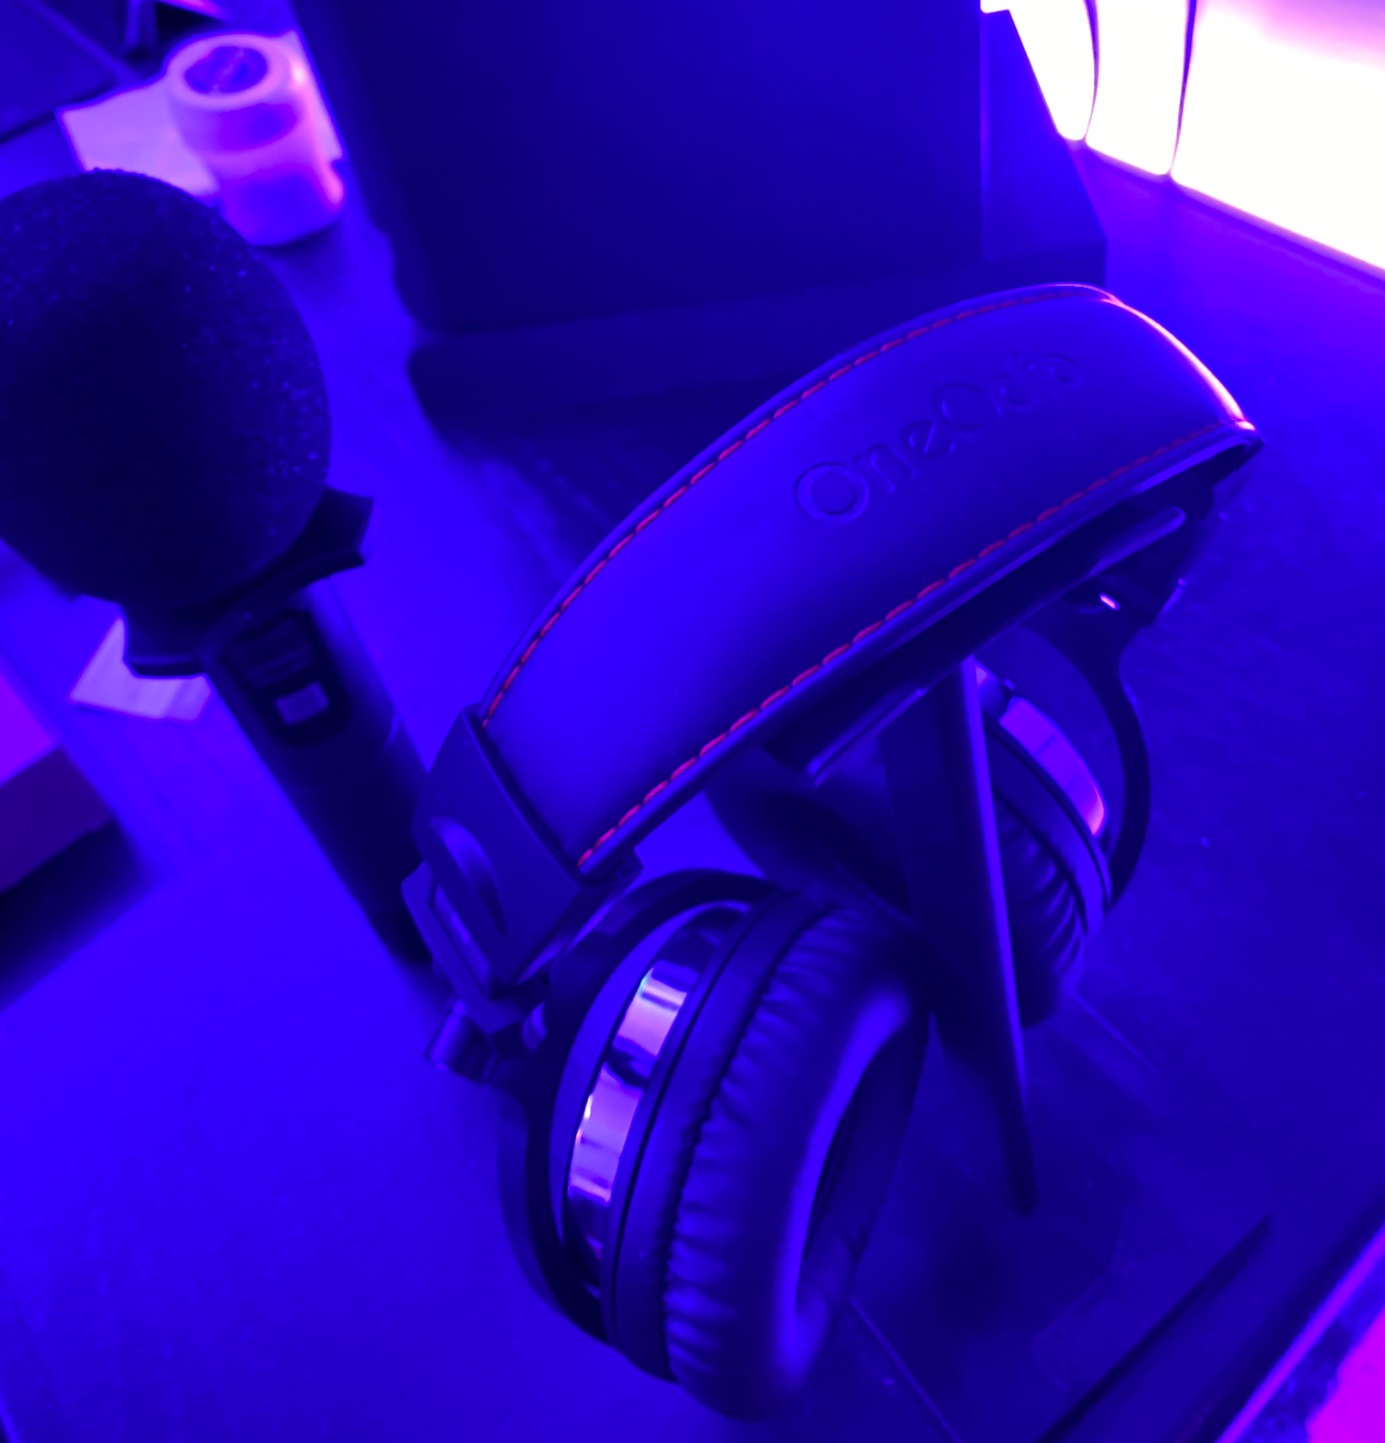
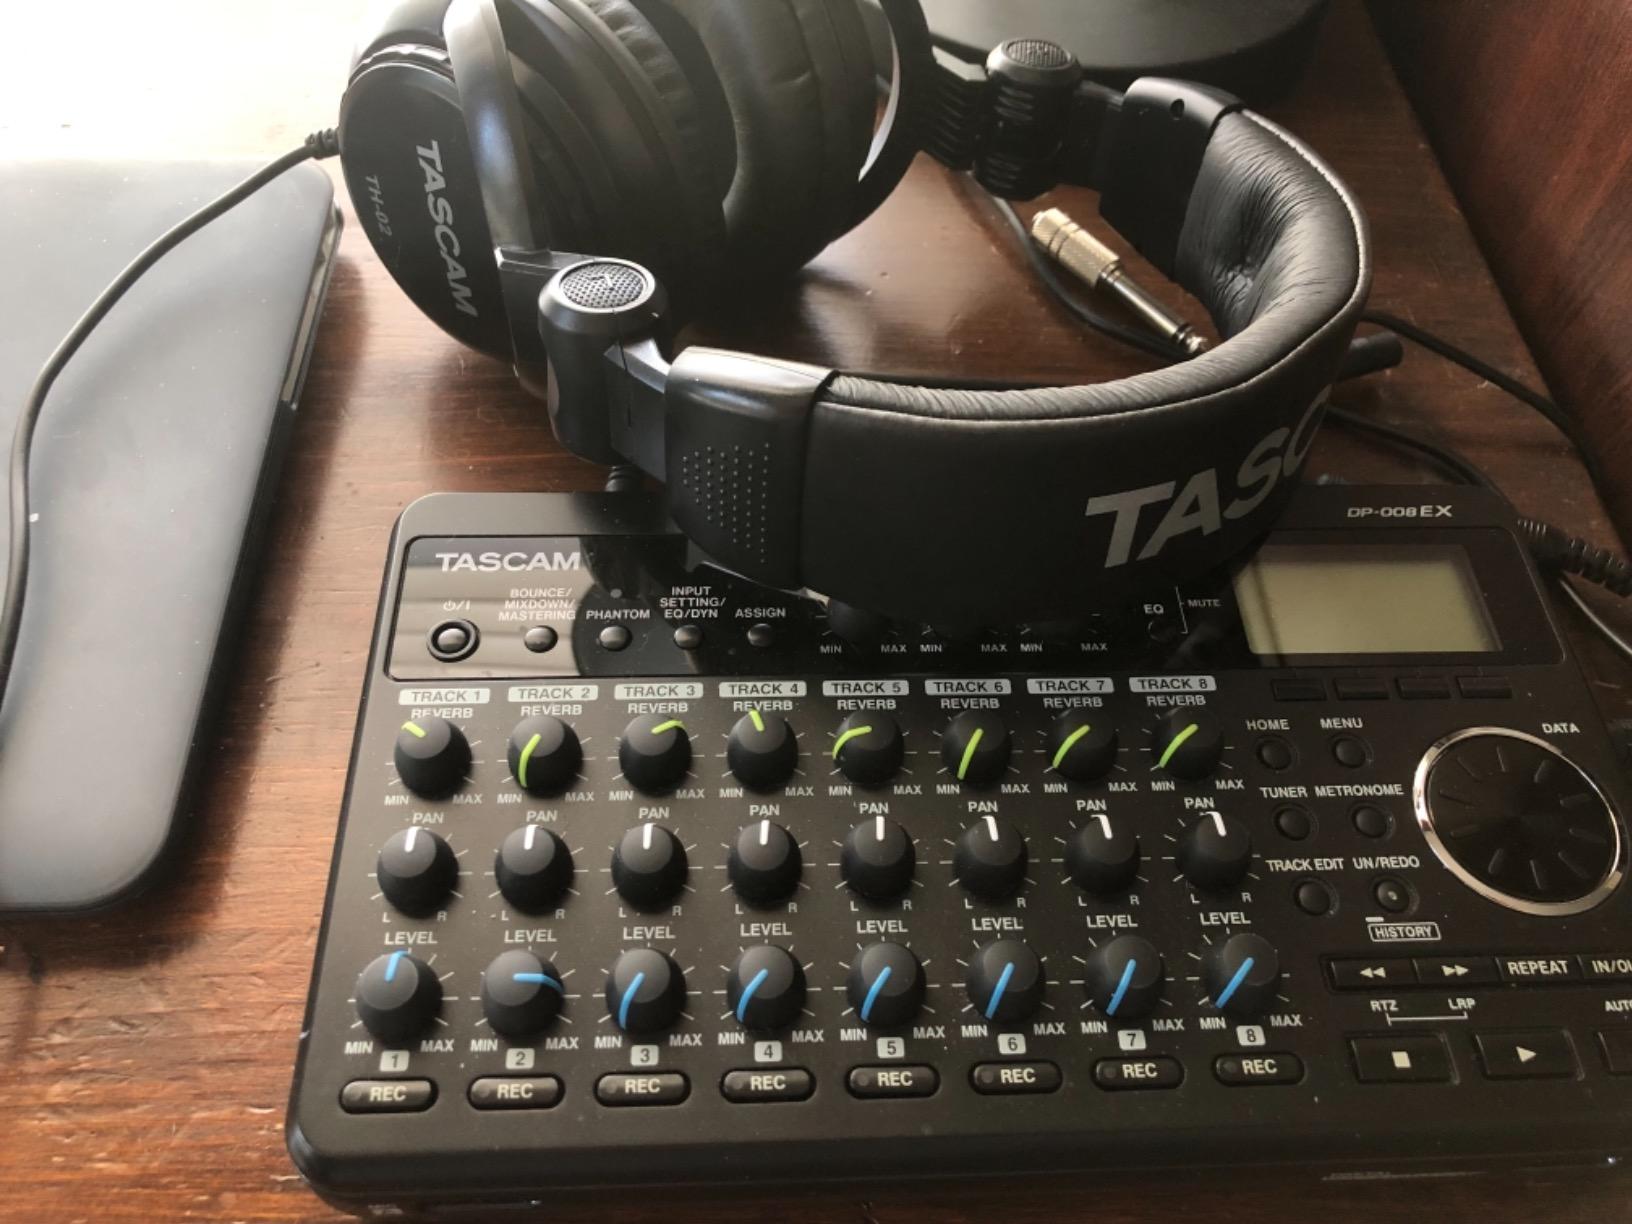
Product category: headphones
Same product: no